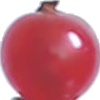
Label: Redcurrant 1